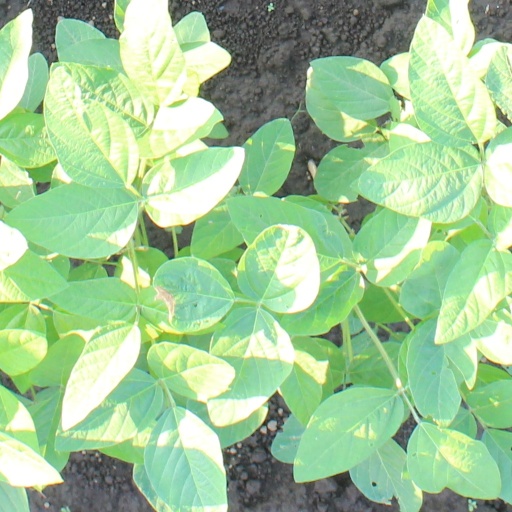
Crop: soybean